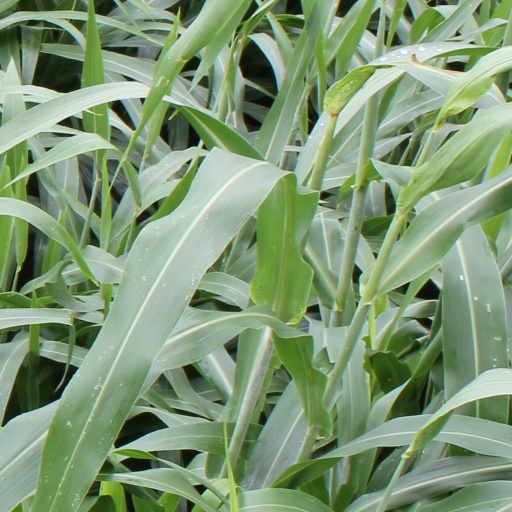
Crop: sorghum